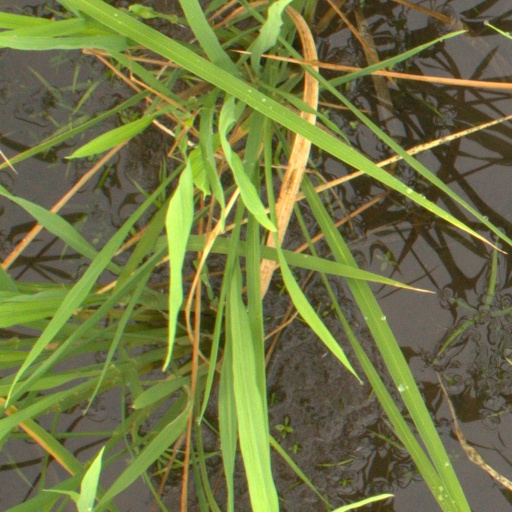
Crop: rice